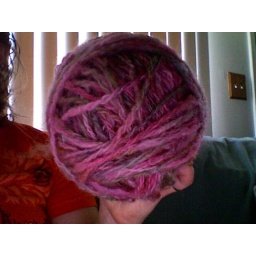
used wilton's cake dye black but it turned out magenta, pink, and green because the colour splits in water.